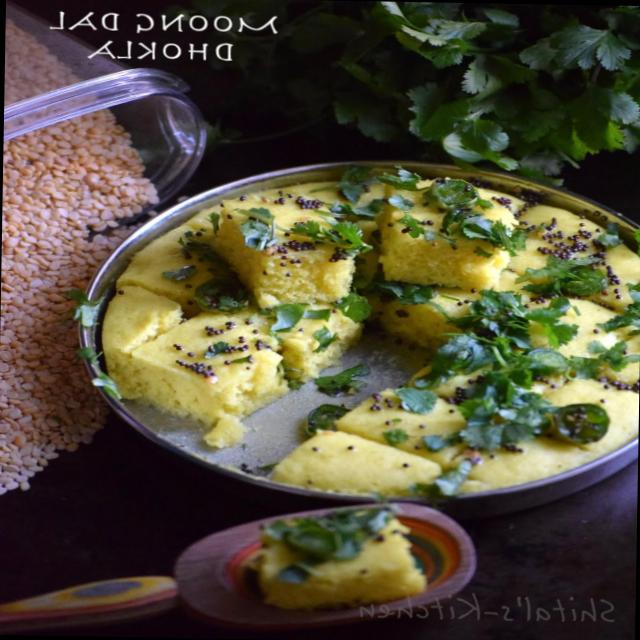
Dish: dhokla